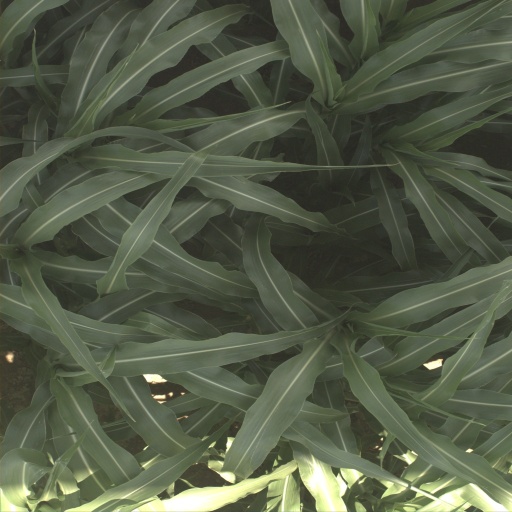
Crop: sorghum